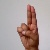
The image shows a hand gesture representing the letter 'U' in Indian Sign Language.